Google Expeditions

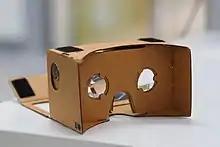
Google Cardboard

The Google Expeditions app offered a variety of virtual excursions. These included trips to natural landscapes; tours of cultural institutions such as museums; and explorations of historical, futuristic, and distant sights (such as dinosaurs or the moon). Students could look and move around freely. The program included Google Street View recordings and "AirPanos" (panoramic captures taken from the air).